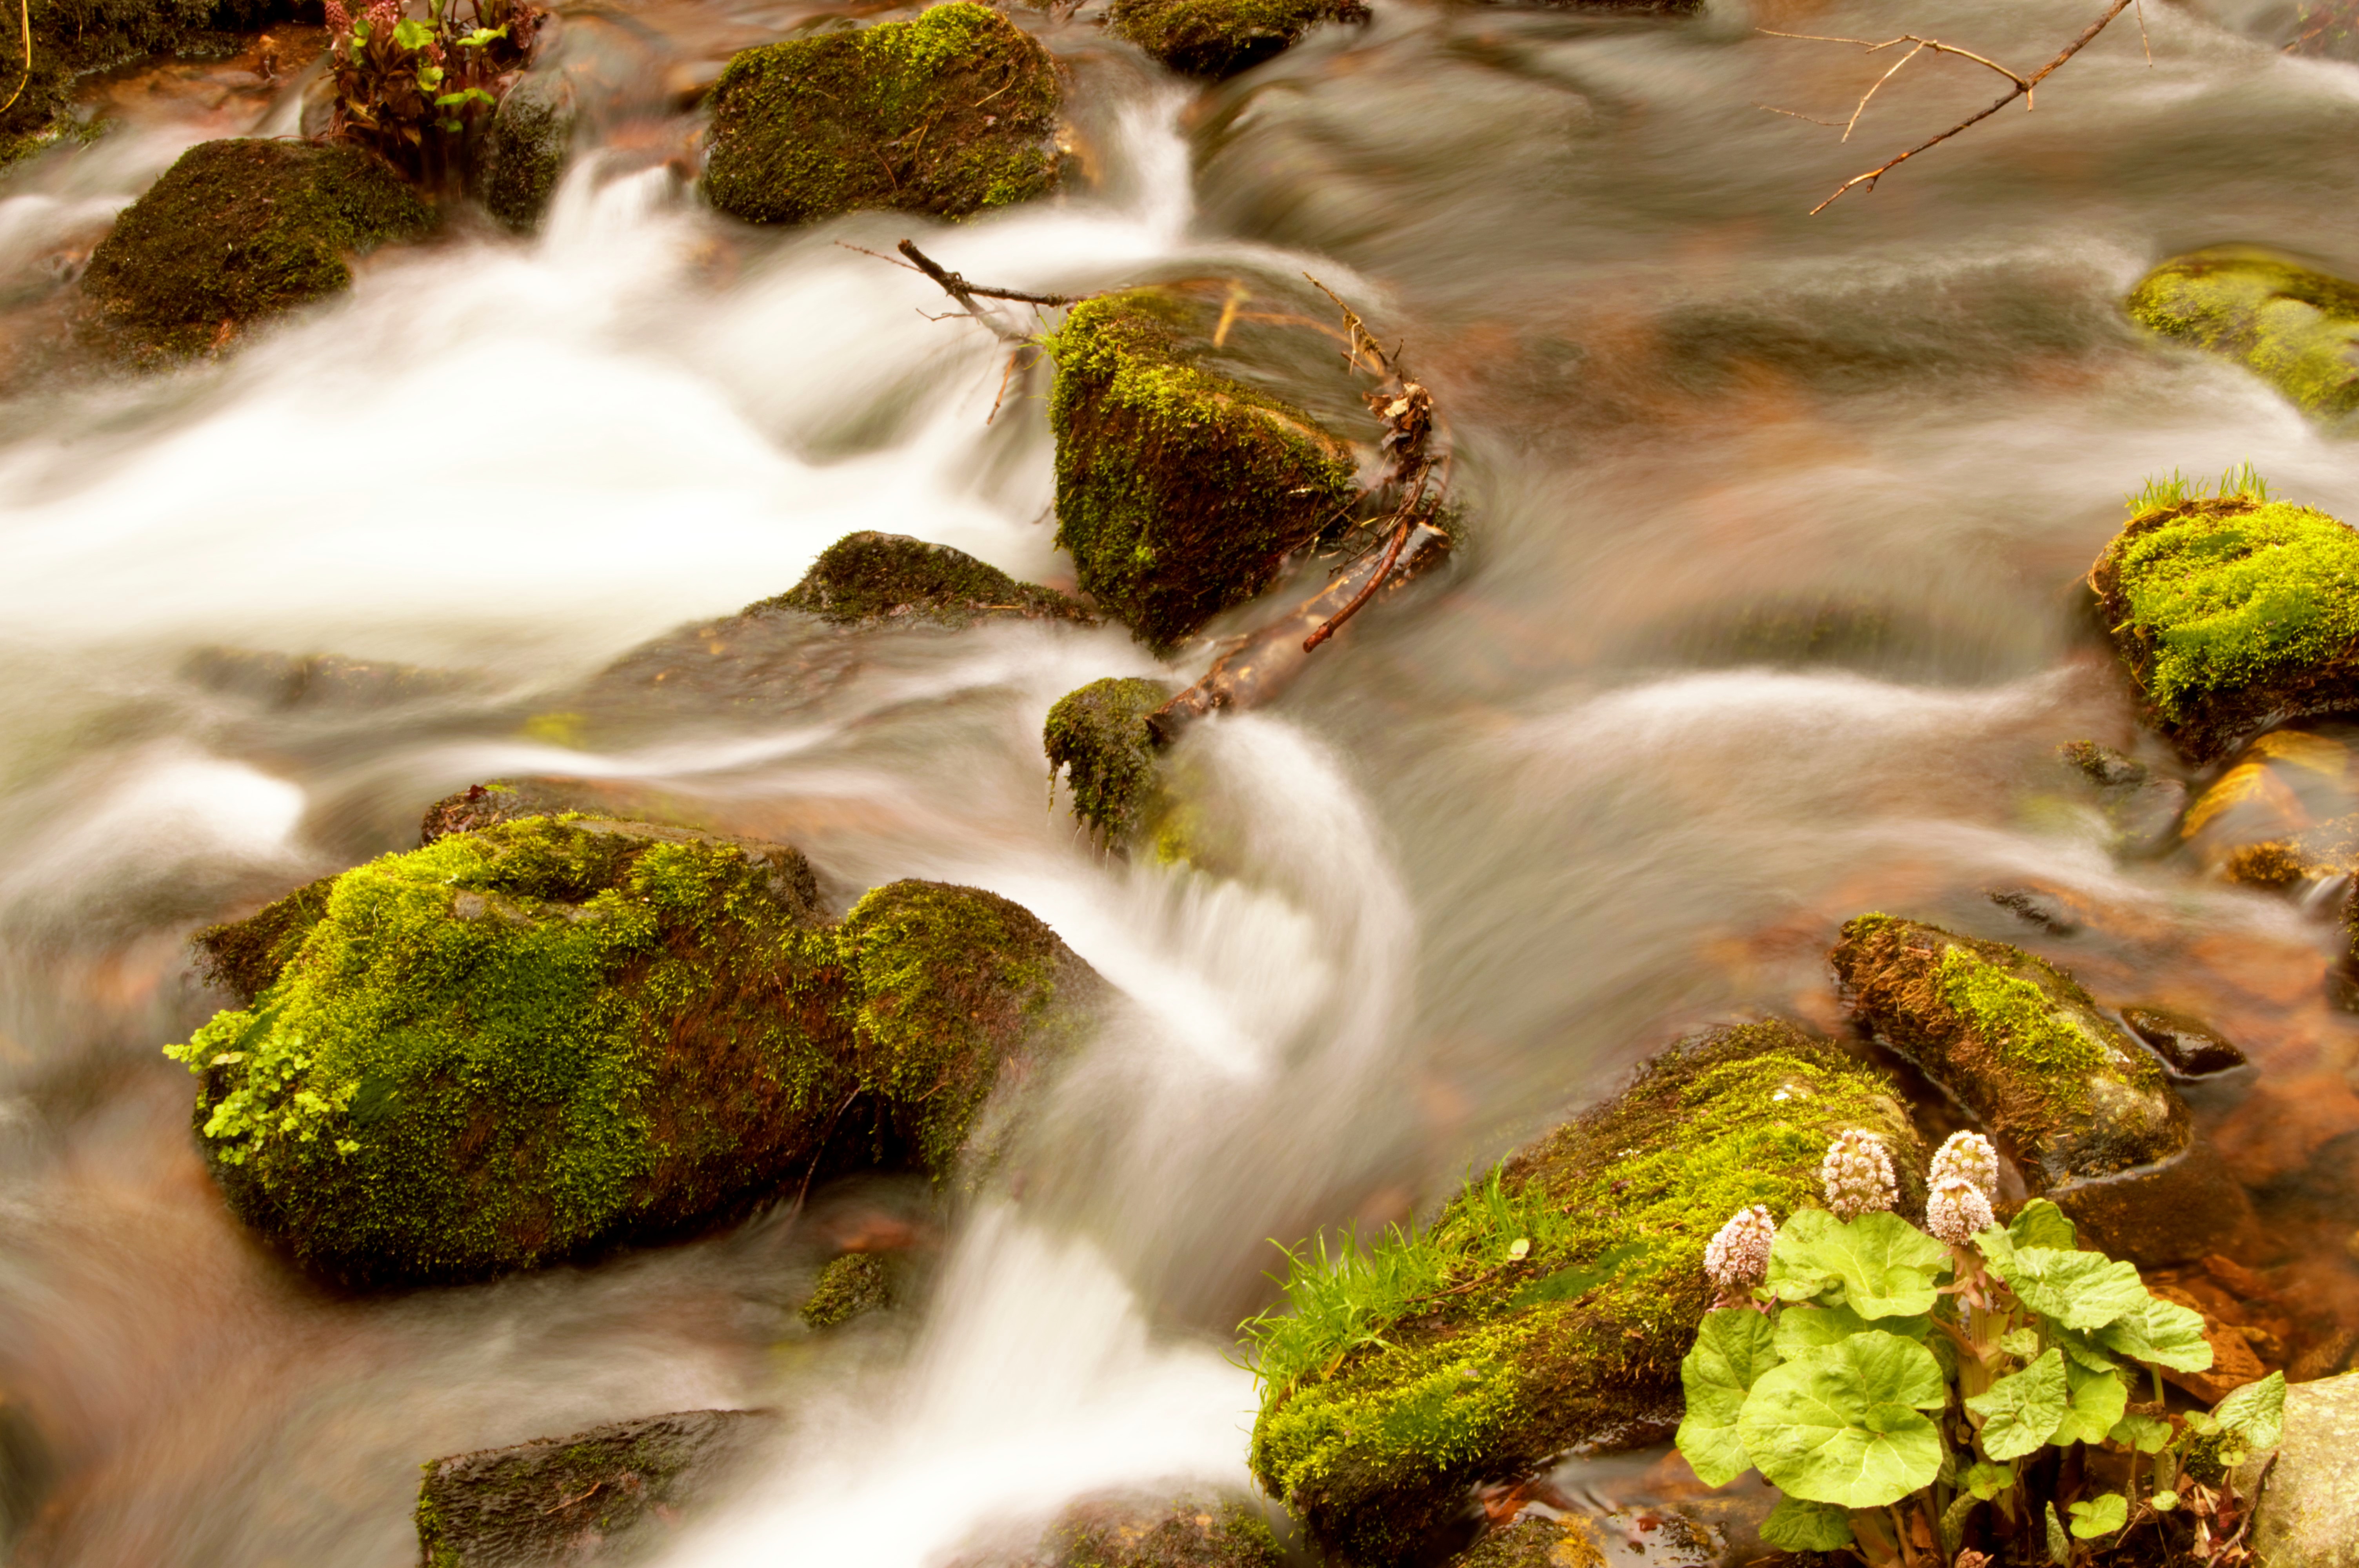
landscape, water, nature, forest, rock, waterfall, leaf, flower, river, moss, stream, green, jungle, autumn, rapid, botany, flora, long exposure, body of water, rainforest, woodland, bach, habitat, water feature, watercourse, black forest, natural environment, n ggenschwiel